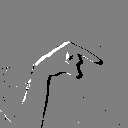
ASL letter: q